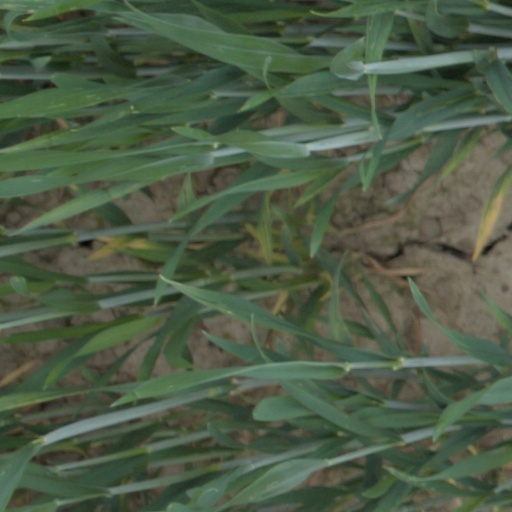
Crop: wheat